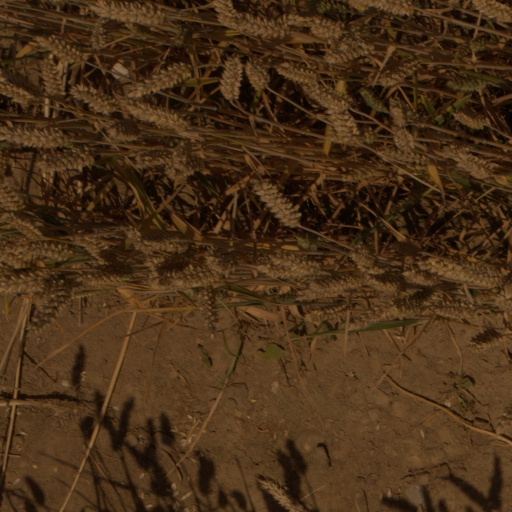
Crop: wheat